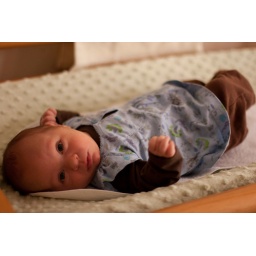
Ella in cute blue dress